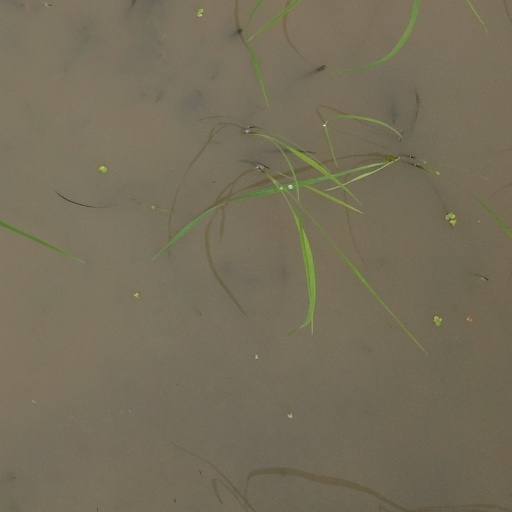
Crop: rice